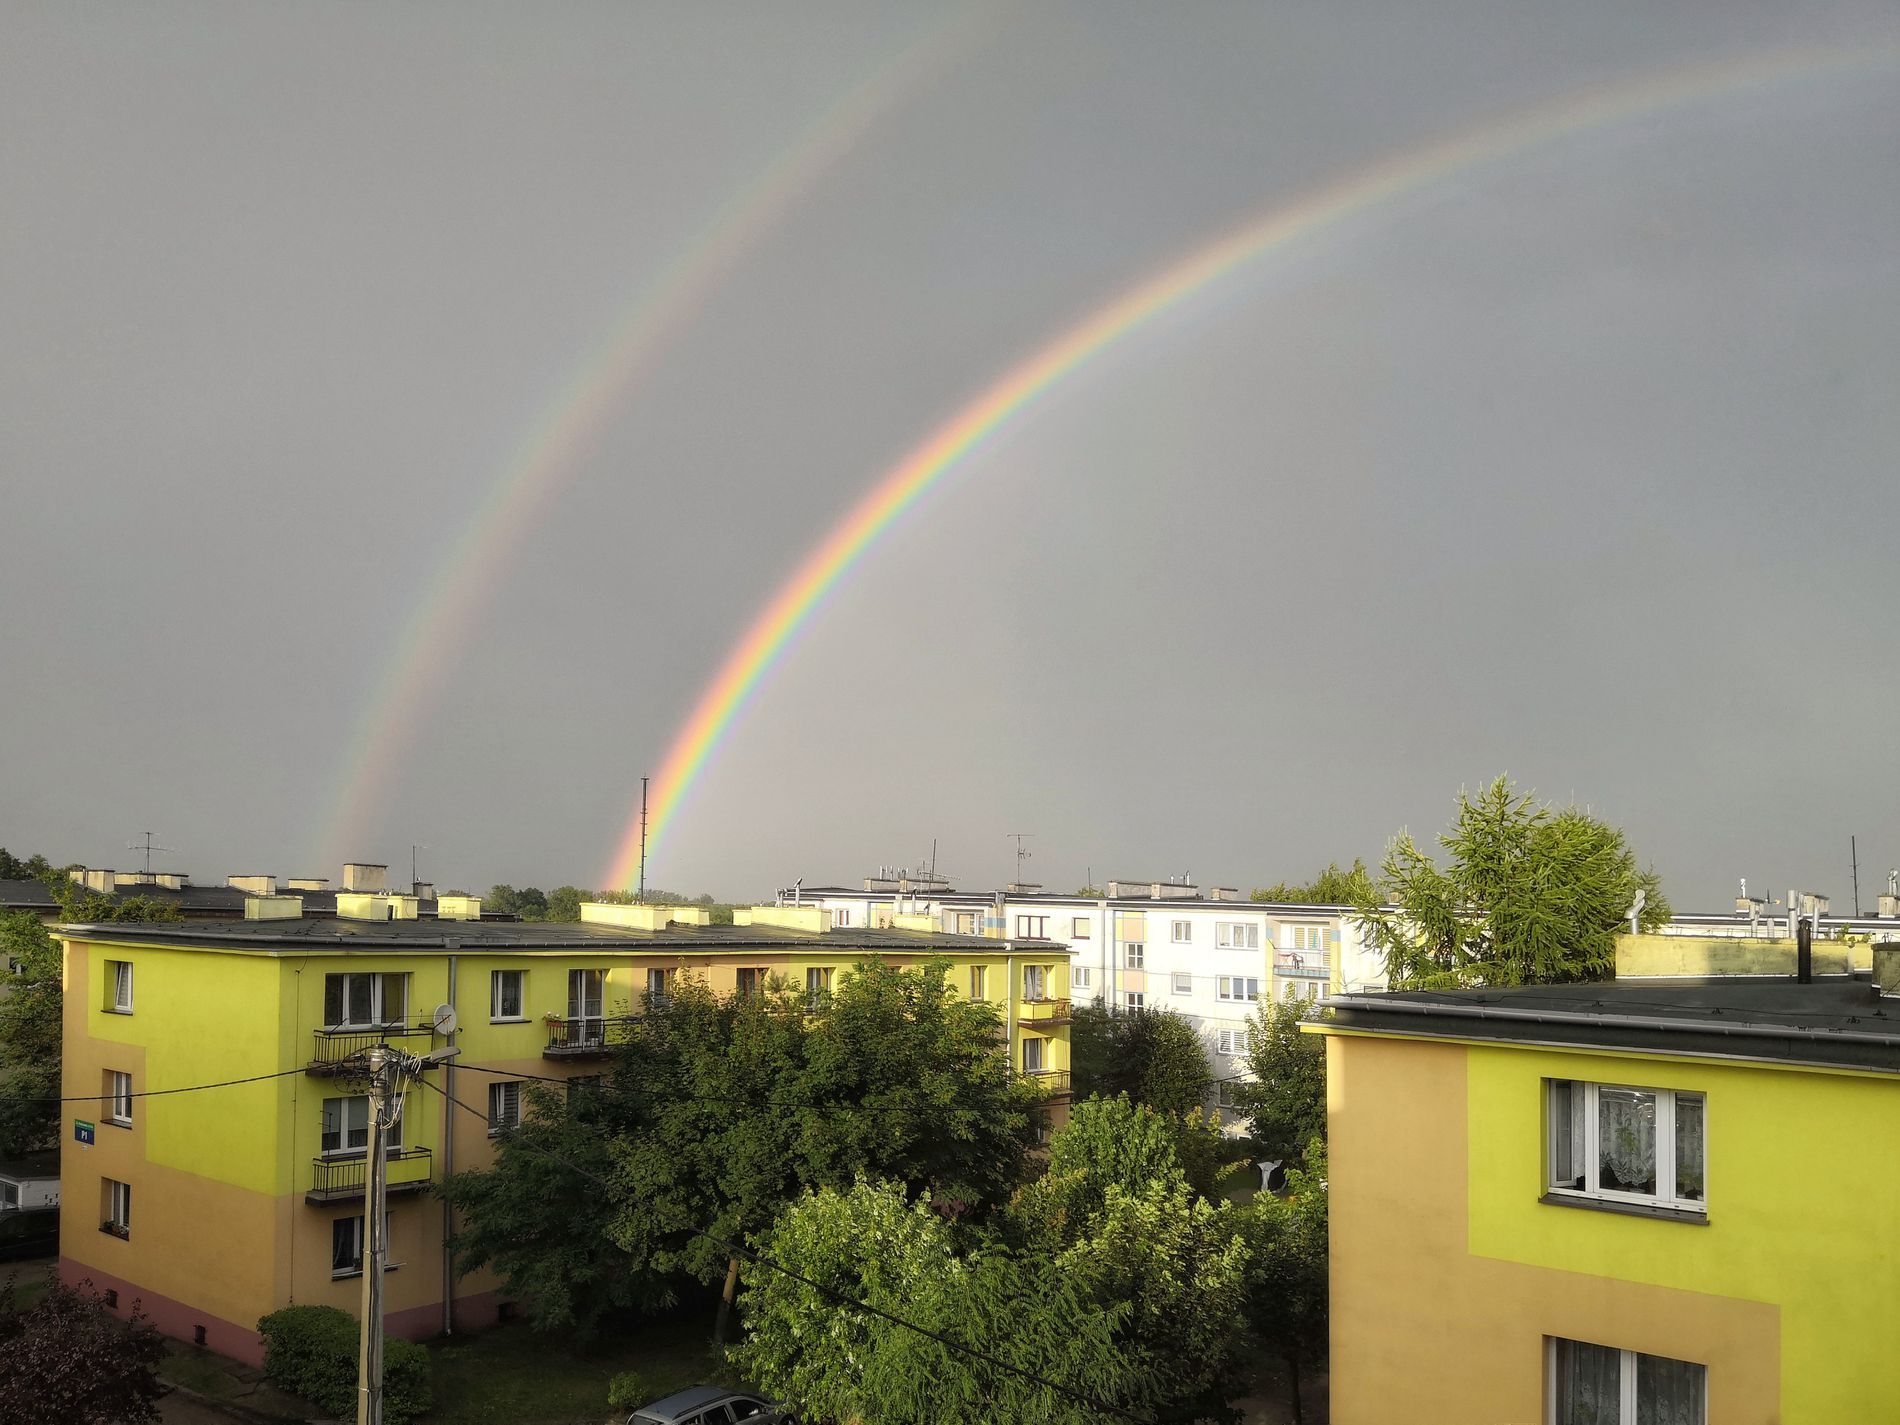
Double Rainbow Over City
A bright double rainbow arches across a grey, overcast sky above yellow and white apartment blocks. Green trees grow between the buildings in this urban residential area.
A high-angle shot, likely taken from an upper floor window or balcony, looks out over the apartment buildings and towards the expansive sky featuring the double rainbow.
Labels: Nature, Outdoors, Sky, Neighborhood, Architecture, Building, Shelter, City, Rainbow, Urban, Plant, Tree, Condo, Housing, Vegetation, High Rise, Grass, Car, Transportation, Vehicle, Office Building, Landscape, Scenery, Apartment Building, Cloud, House, Villa, Metropolis, Grove, Land, Woodland, Road, Street, Flower, Sun, Trees
Camera: HUAWEI COR-L29
Aperture: F2.2
Exposure: 1/418 sec
ISO: 50
Focal length: 3.8 mm